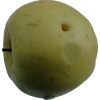
Label: Apple 13